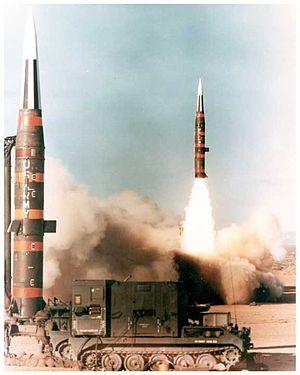
Le MGM-31 Pershing est un ancien missile balistique à carburant solide utilisé principalement par l'armée de terre des États-Unis. Il a été conçu par Martin Marietta pour remplacer le missile PGM-11 Redstone en tant qu'arme de courte portée pendant la guerre froide. Son nom lui a été donné en l'honneur du général américain John Pershing.